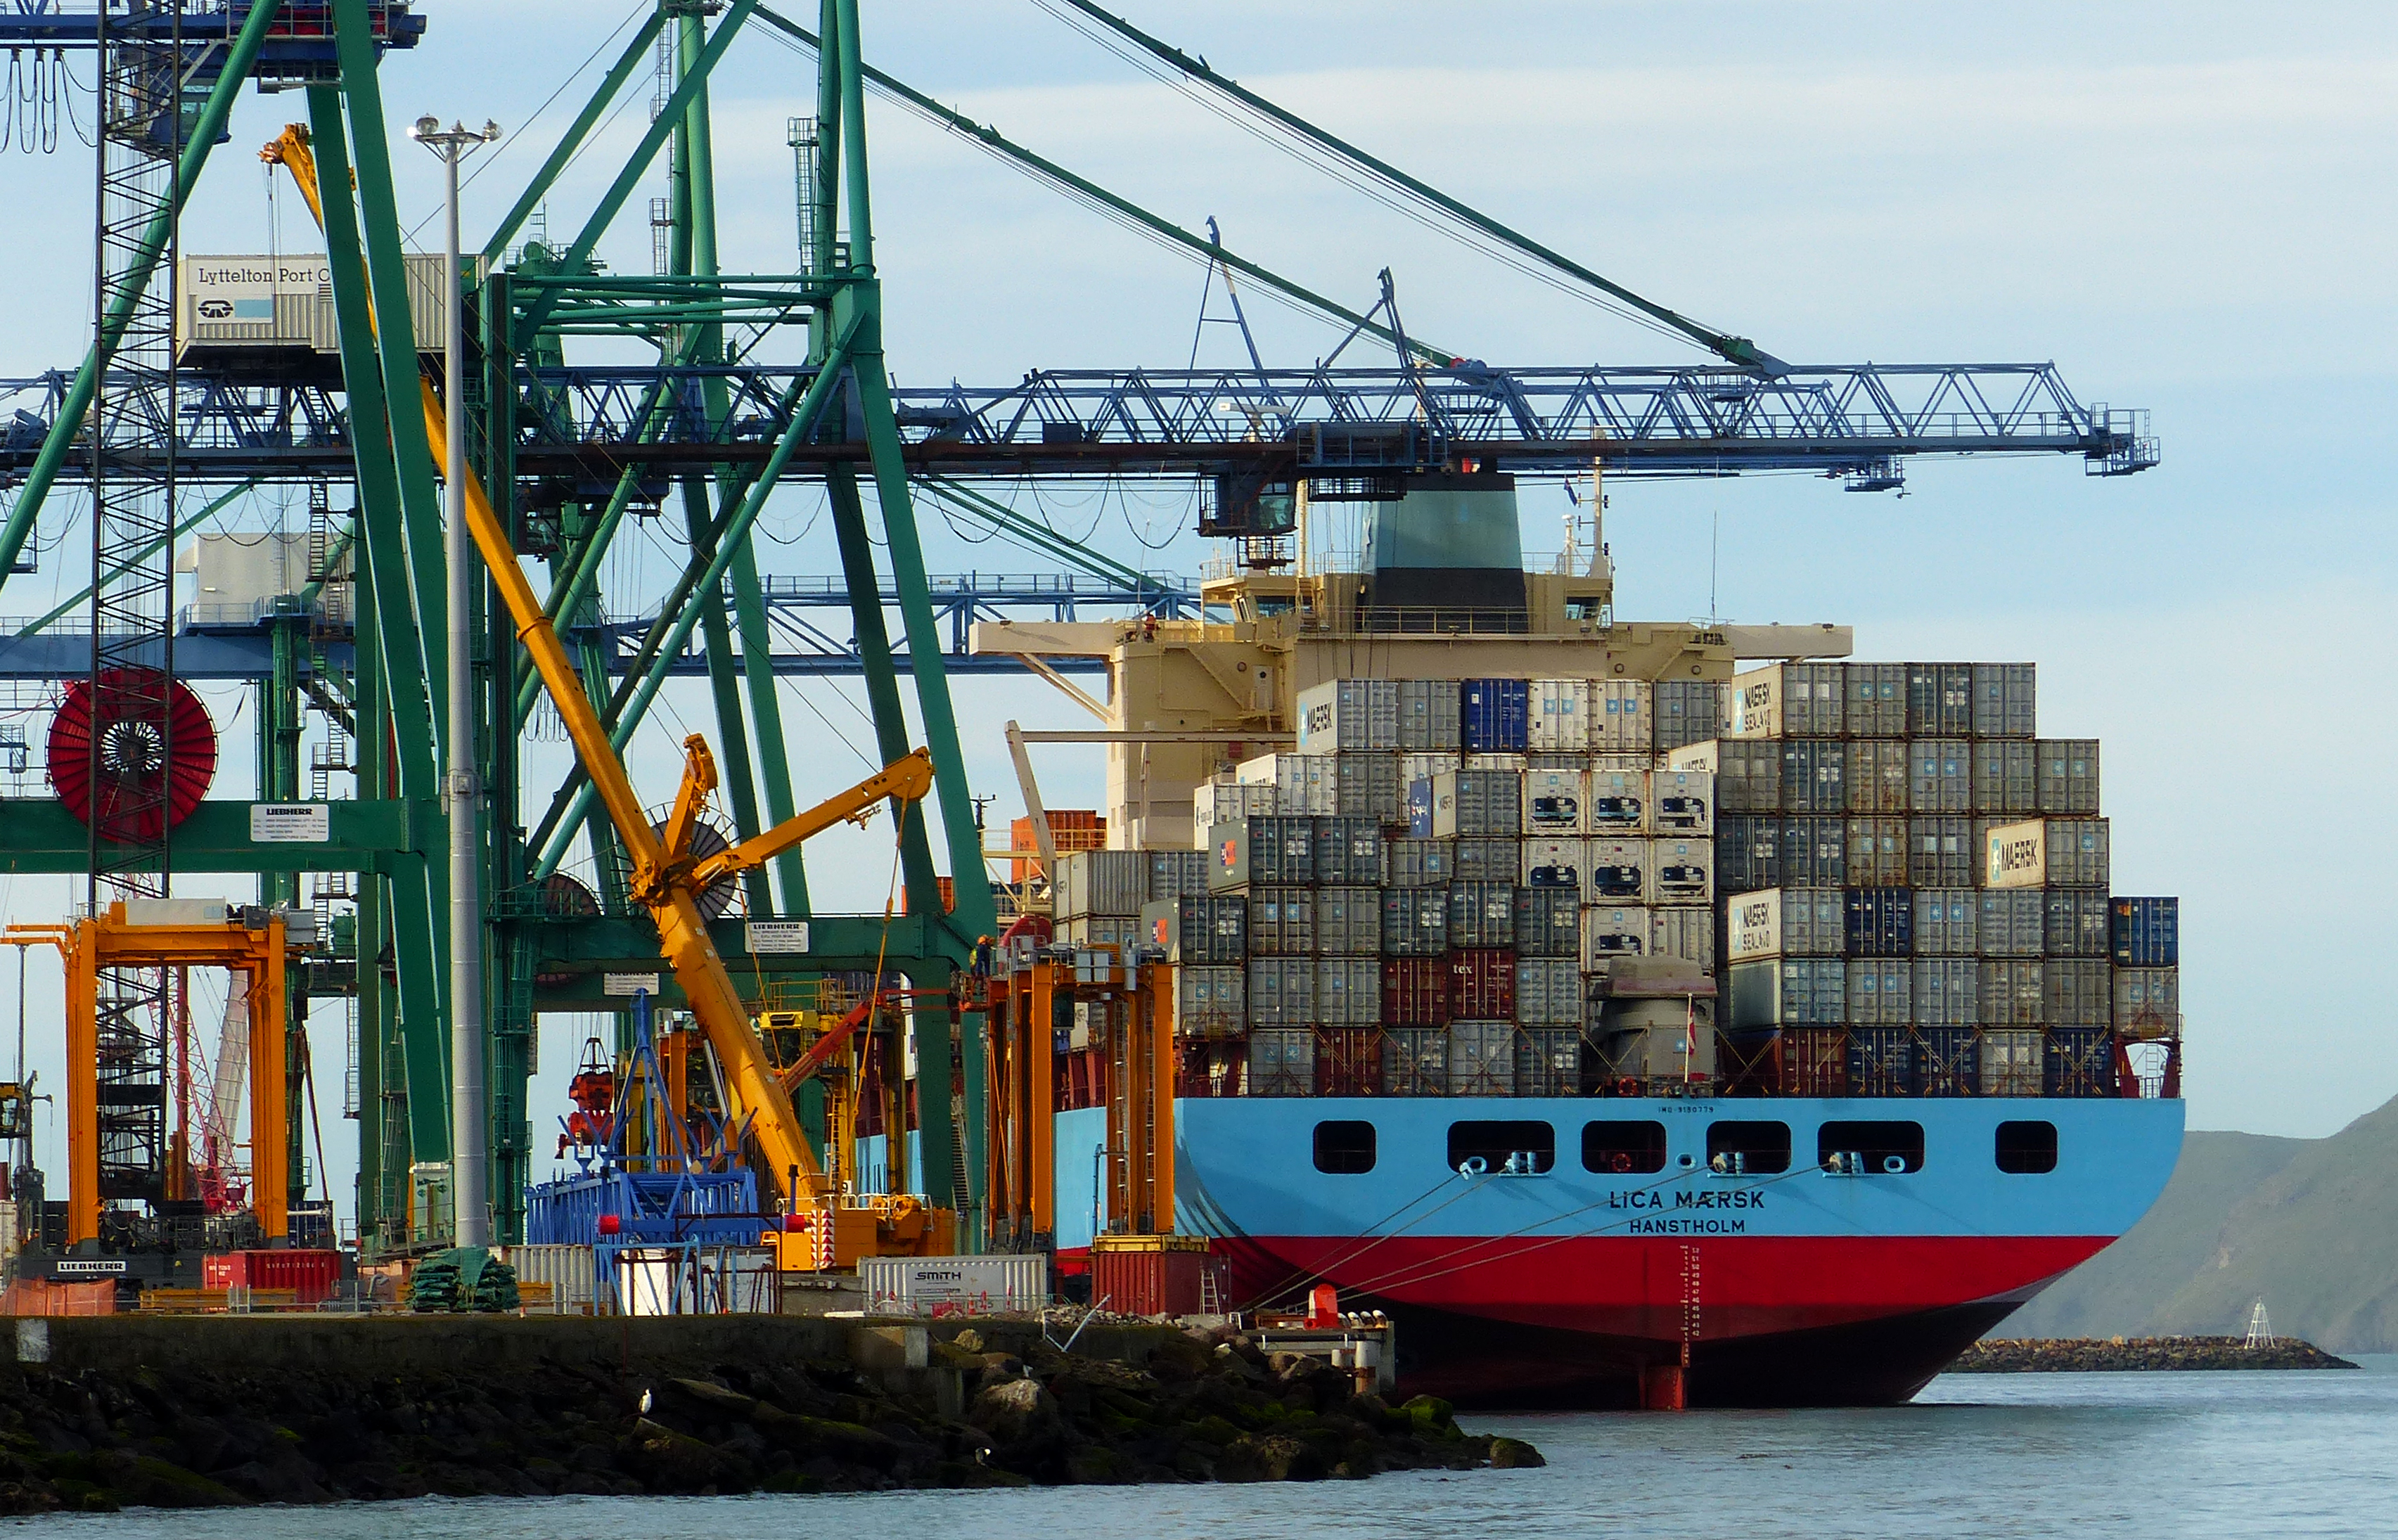
ship, transport, vehicle, harbor, port, cargo ship, publicdomain, infrastructure, bridgecamera, licamaersk, fz200, cargoships, containerships, blueship, maerskshipping, watercraft, container ship, freight transport